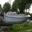
Label: ship